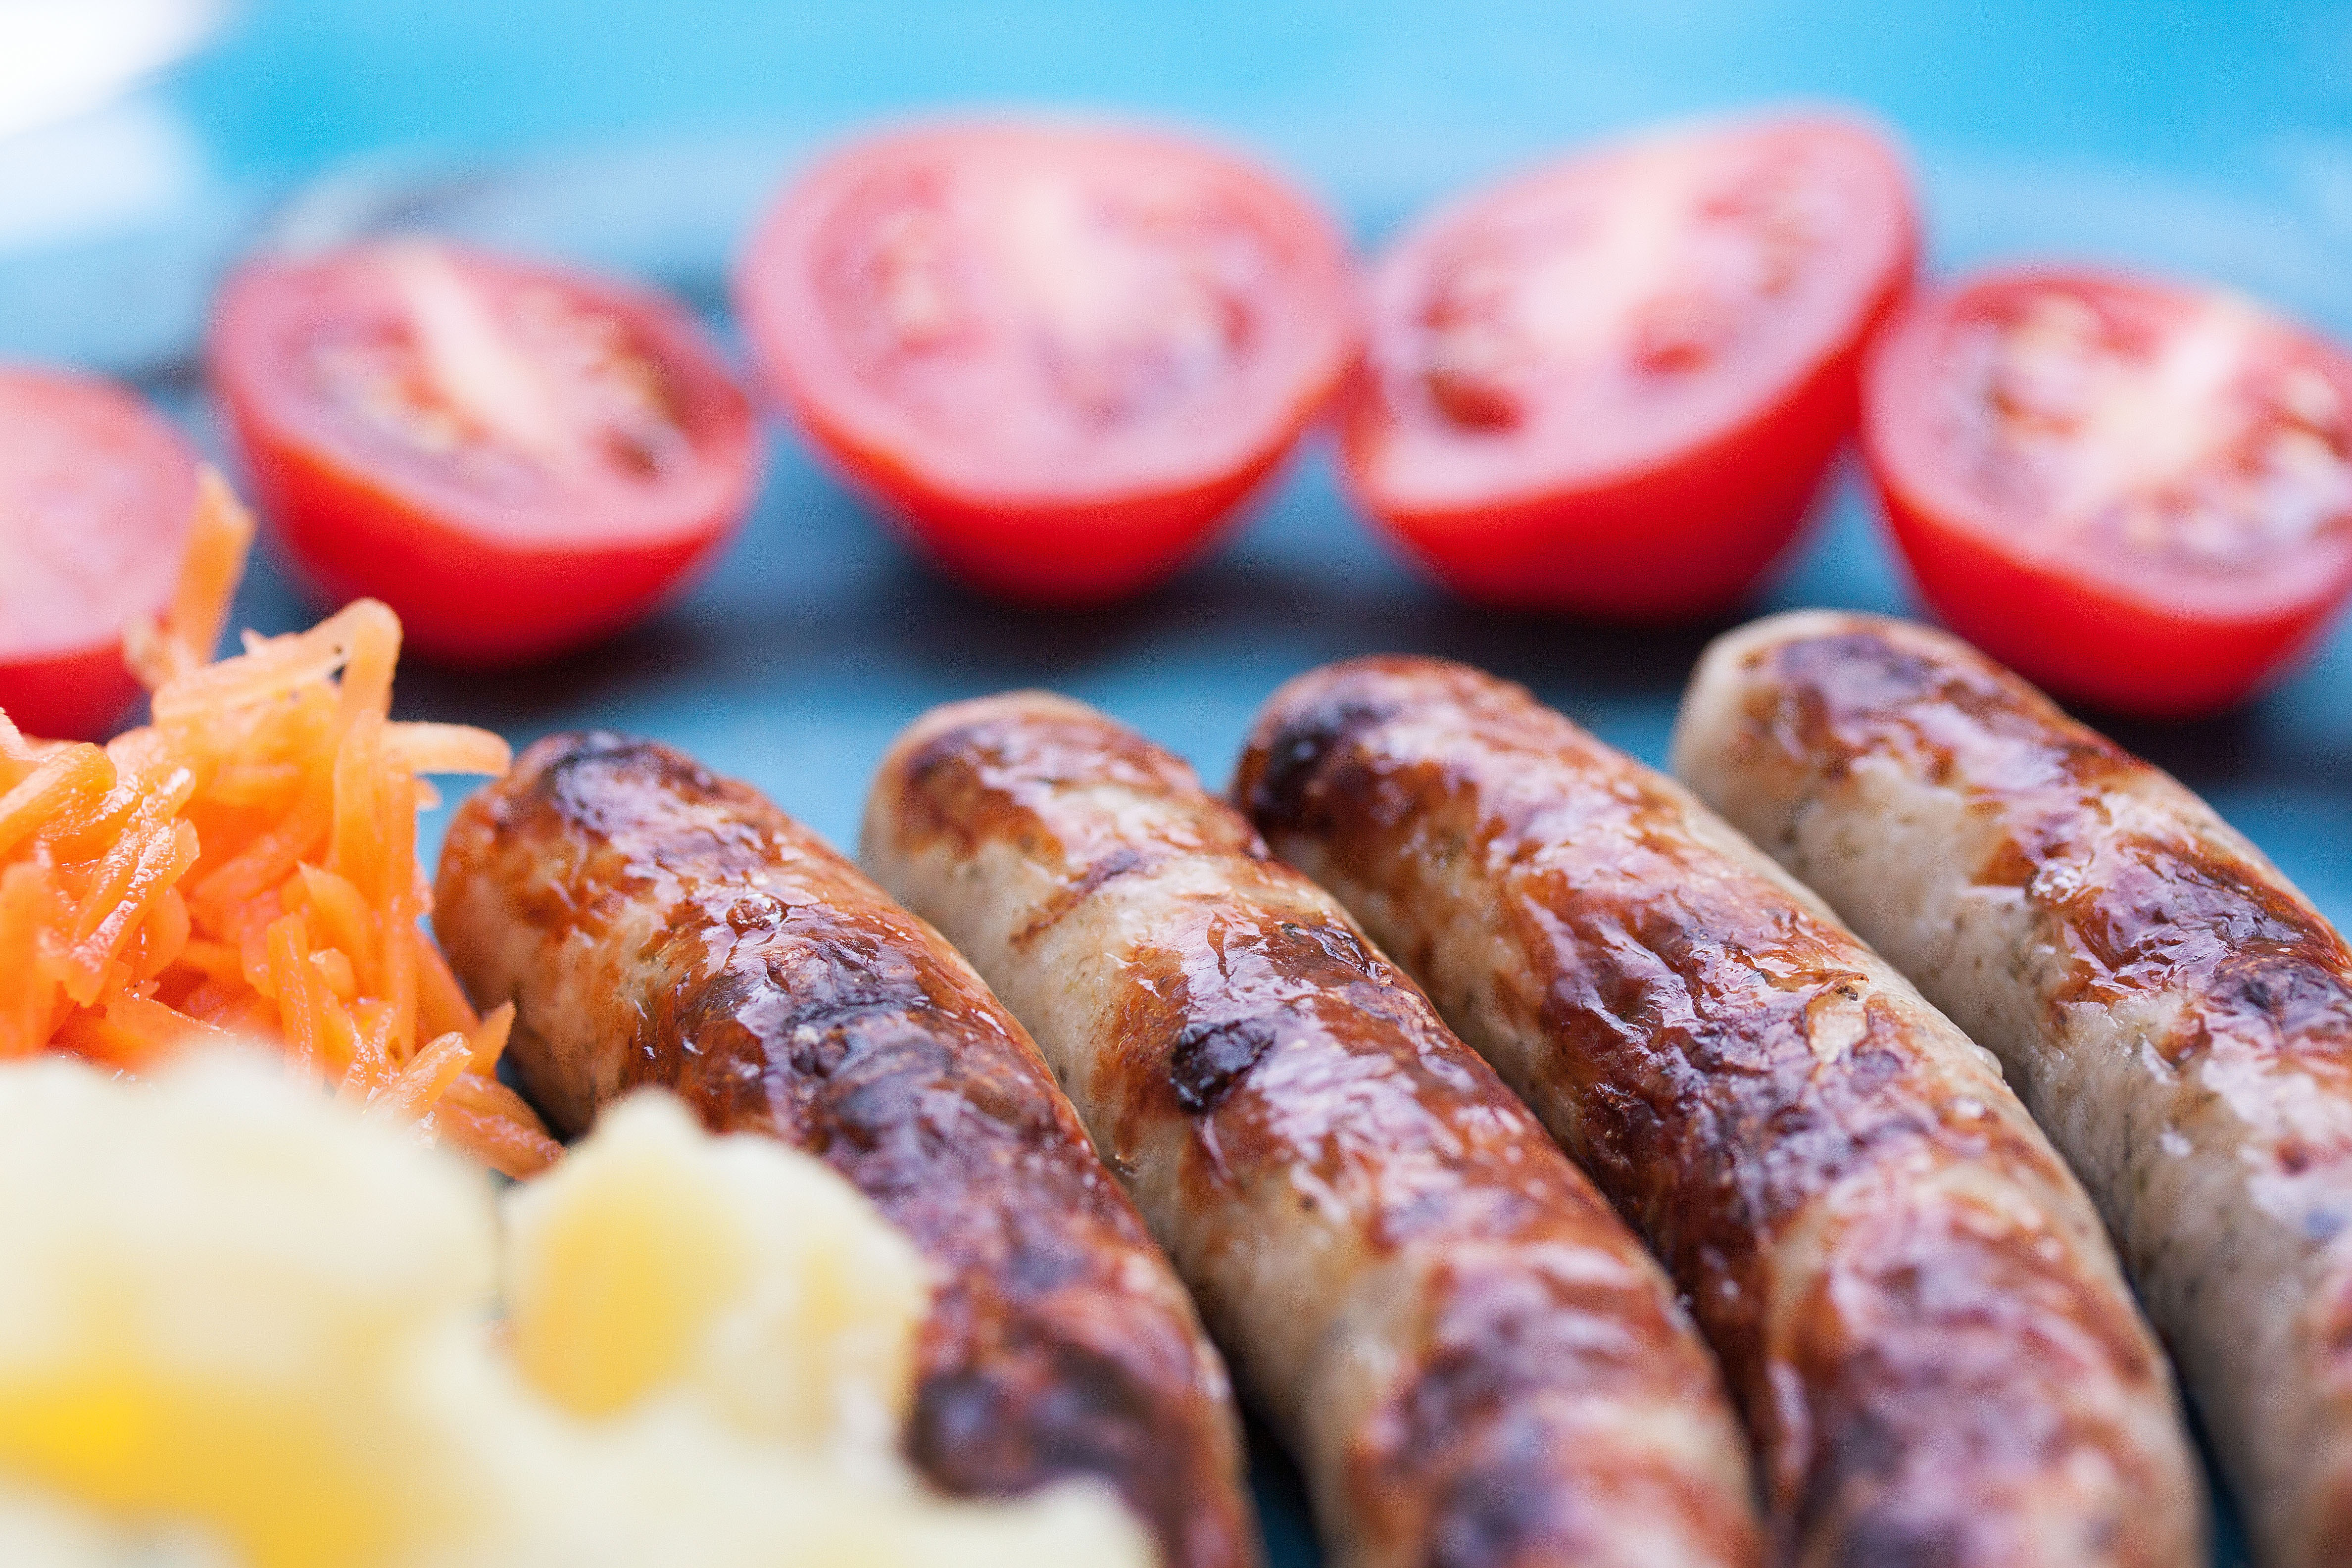
food, cuisine, dish, breakfast sausage, bratwurst, ingredient, sausage, longaniza, boerewors, loukaniko, italian sausage, vienna sausage, cervelat, meat, frankfurter w rstchen, chorizo, kielbasa, thuringian sausage, sujuk, produce, chistorra, recipe, meal, andouillette, breakfast, evapi, Diot, Kebapche, mediterranean food, greek food